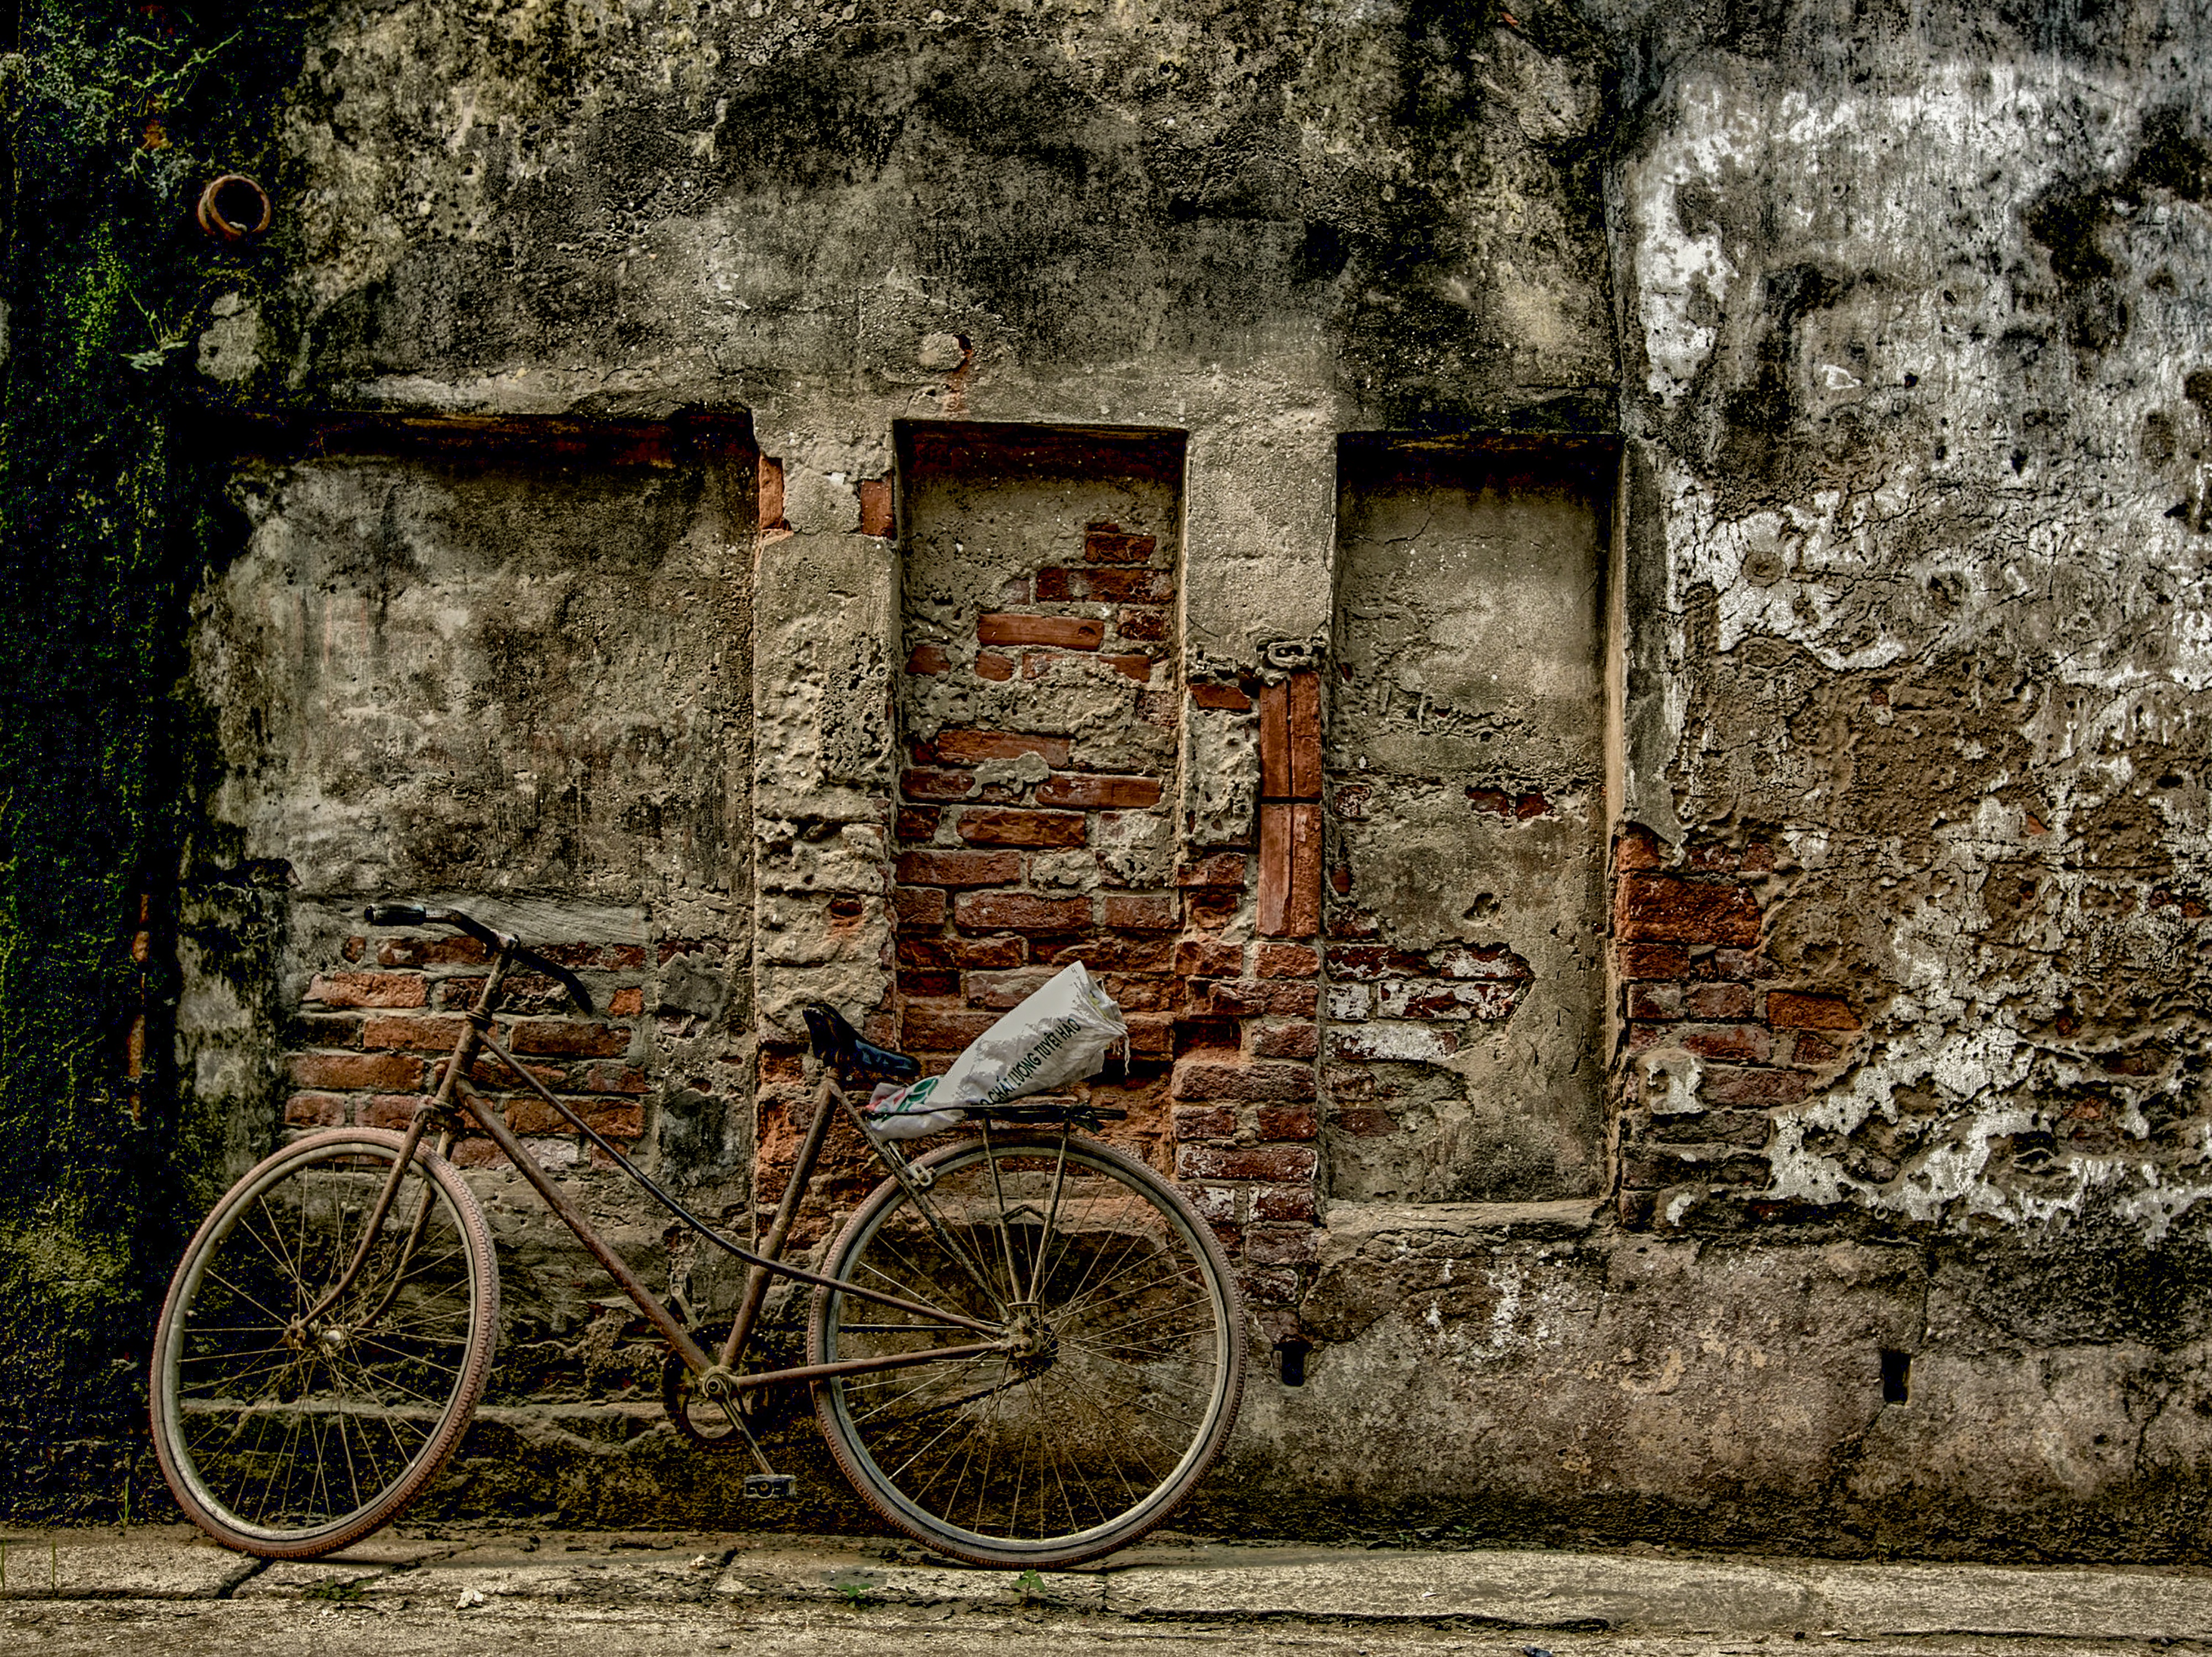
wood, street, countryside, bicycle, bike, wall, airport, vehicle, art, vietnam, hanoi, rural area, urban area, country scene, phu xuyen, ancient history